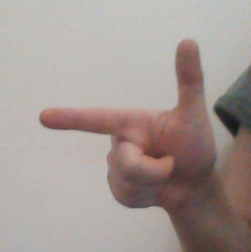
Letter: yaa